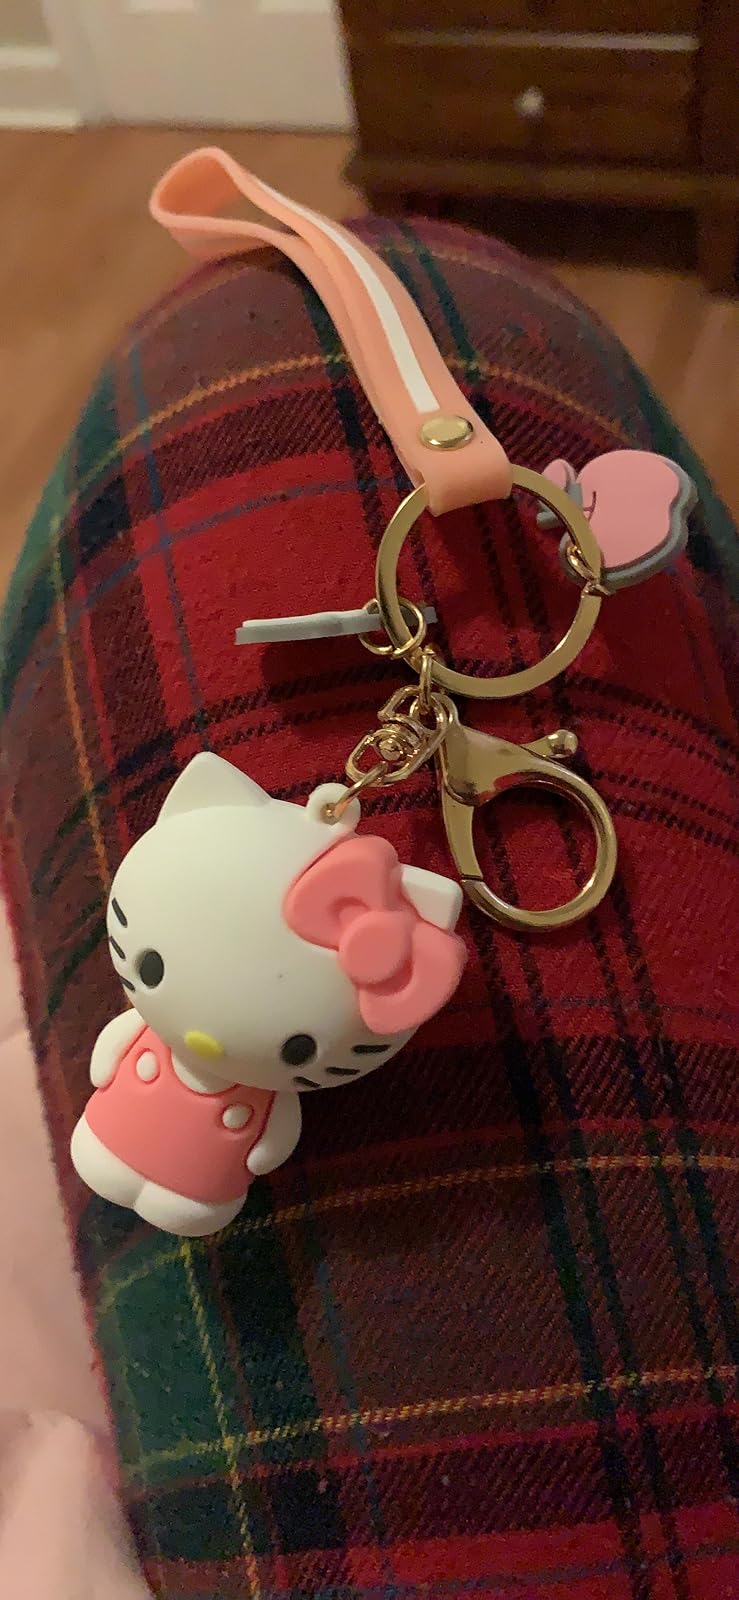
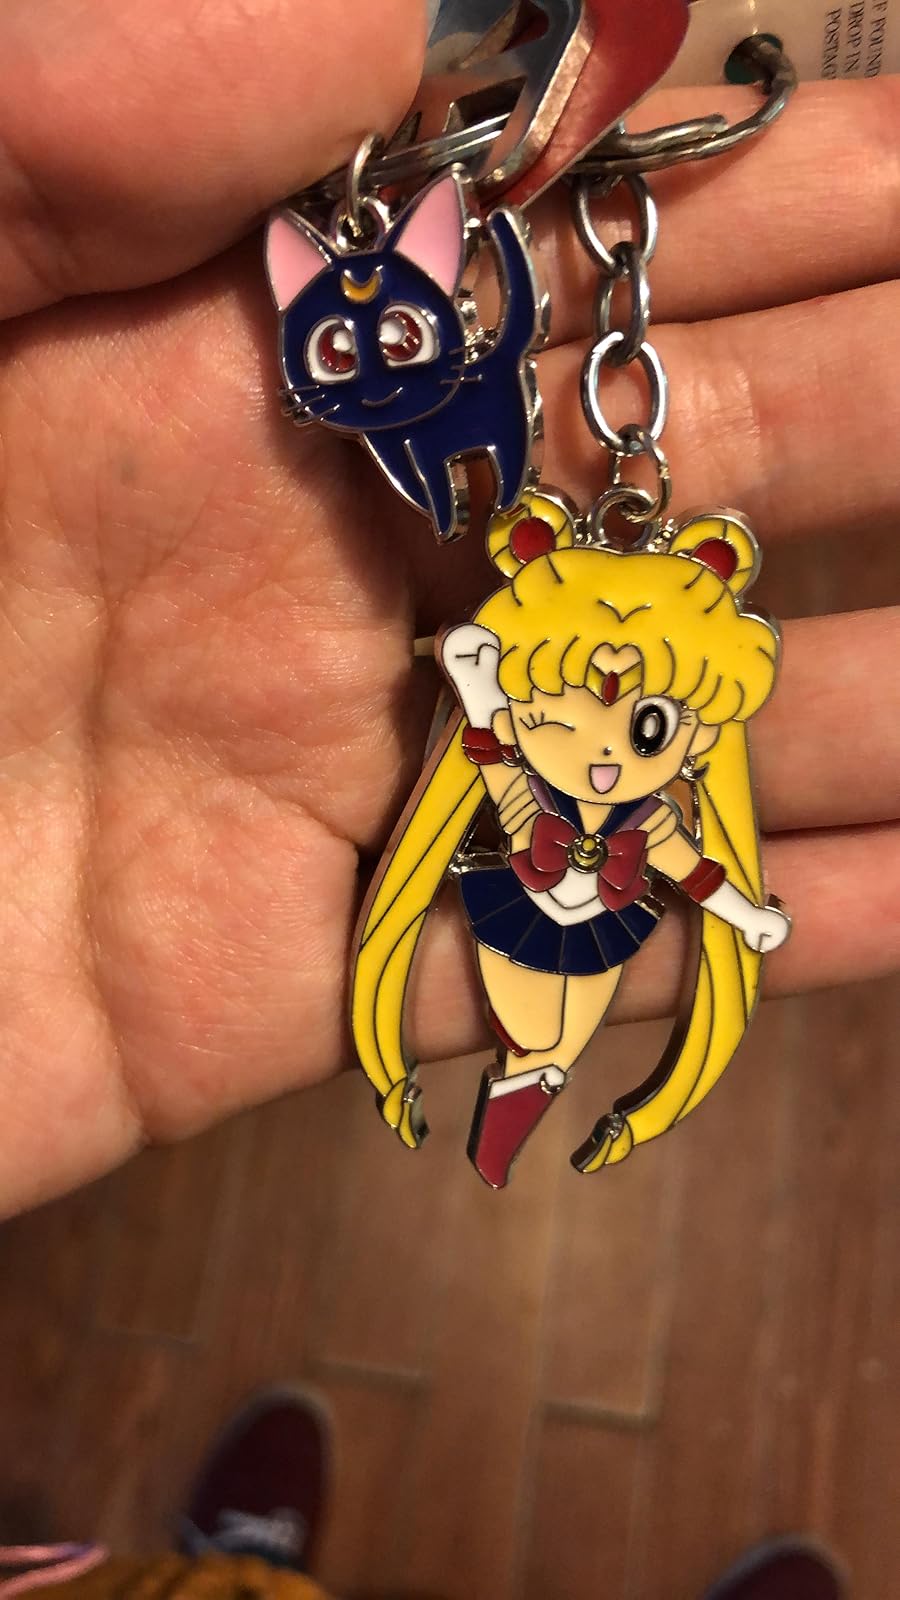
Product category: accessories_keychain
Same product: no